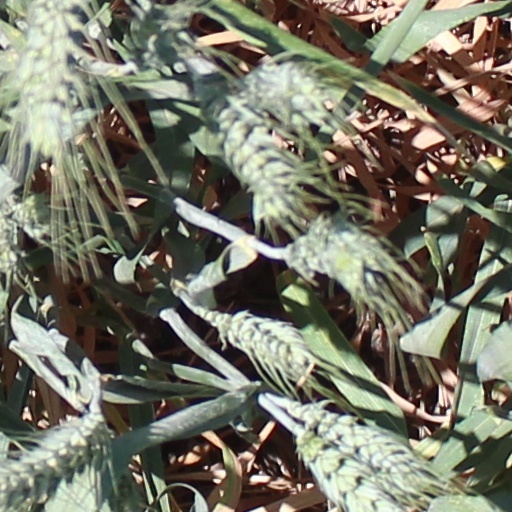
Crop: wheat